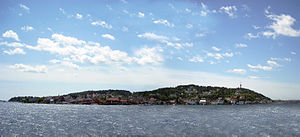
Hisøy
Hisøy fra Nord